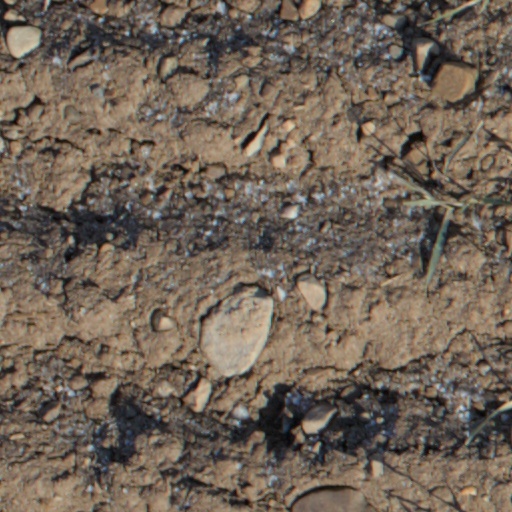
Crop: wheat